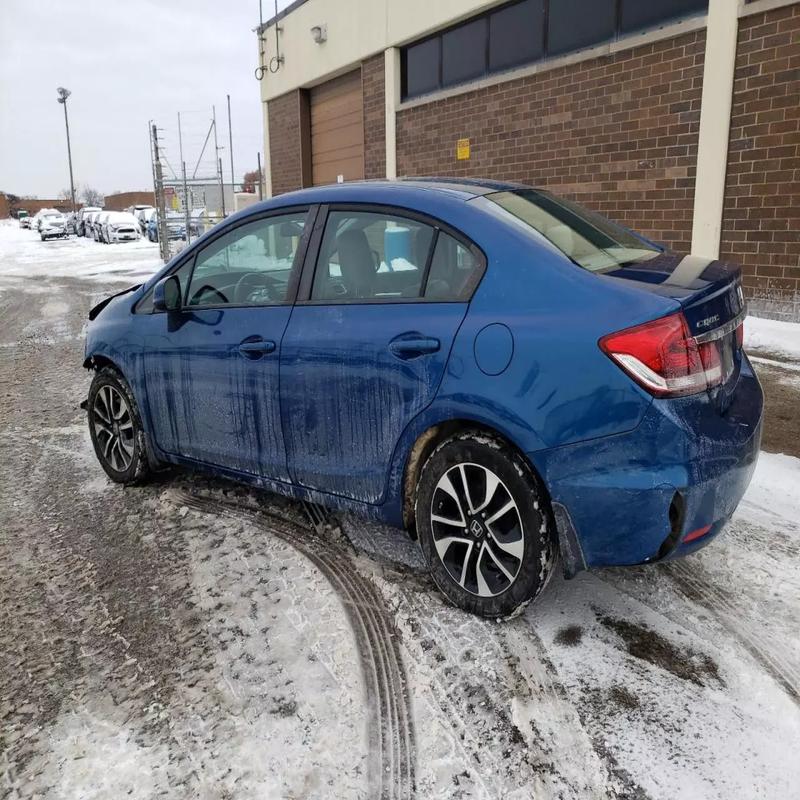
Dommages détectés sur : pare-choc arrière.
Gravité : majeur